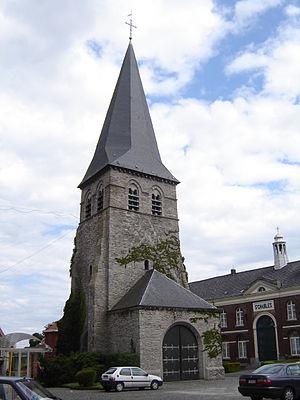
Tour de l'ancienne église paroissiale (fin 12ième siècle) à Dottignies
Cette page regroupe l'ensemble du patrimoine immobilier classé de la ville belge de Mouscron.
Dottignies est un village belge de la commune de Mouscron située dans la province de Hainaut en Wallonie picarde et en Flandre romane. Géographiquement, Dottignies fait partie de la Wallonie picarde.